Oasis maze

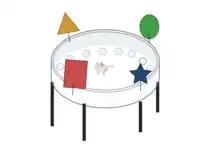

The Oasis maze is a circular, acrylic board (1.8 m in diameter) that is painted flat white and raised 76 cm from the floor by a table with a lazy Susan attached, allowing the board to be freely rotated about its central axis. The surface of the board contains 426 evenly spaced wells (2.5 cm in diameter, 1.3 cm in depth) in which small amounts of water (0.3 ml) can be hidden. Water is used as a reward because, unlike food rewards, rats cannot locate the water using olfactory cues.